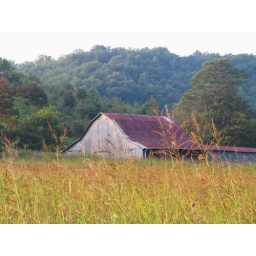
barn in field